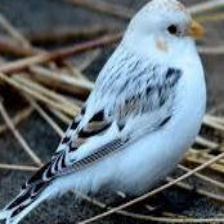
Species: MCKAYS BUNTING
Scientific name: PLECTROPHENAX HYPERBOREUS
ImageNet parent category: indigo_bunting